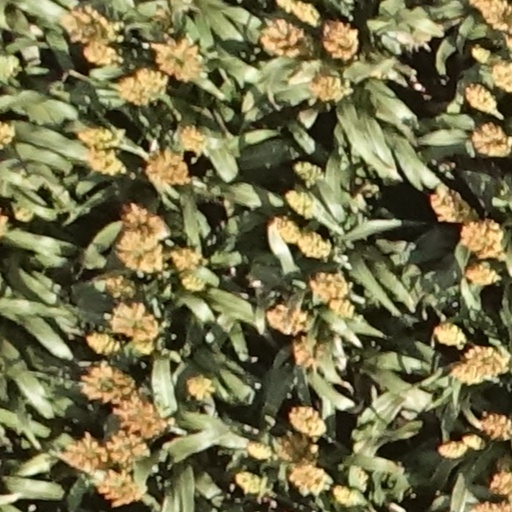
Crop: sorghum